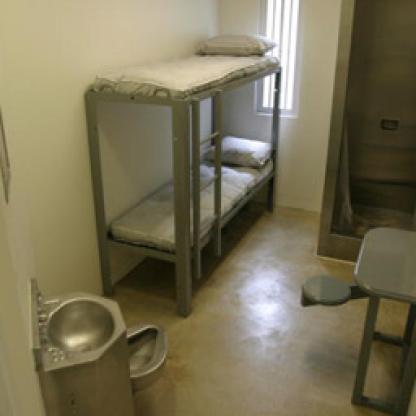
Scene: Indoor